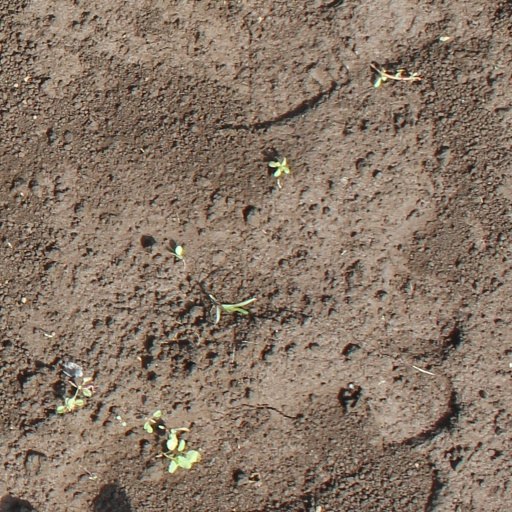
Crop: soybean